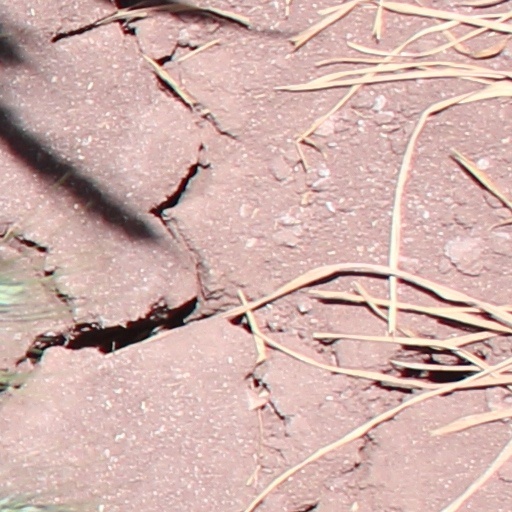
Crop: wheat